Religion in the United Kingdom

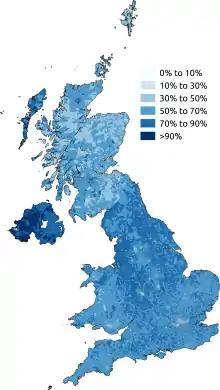
Percentage of respondents in the 2011 census in the UK who said they were Christian

Religious affiliations of UK citizens are recorded by regular surveys, the four major ones being the UK Census, the Labour Force Survey, the British Social Attitudes survey and the European Social Survey. The different questions asked by these surveys produced different results: